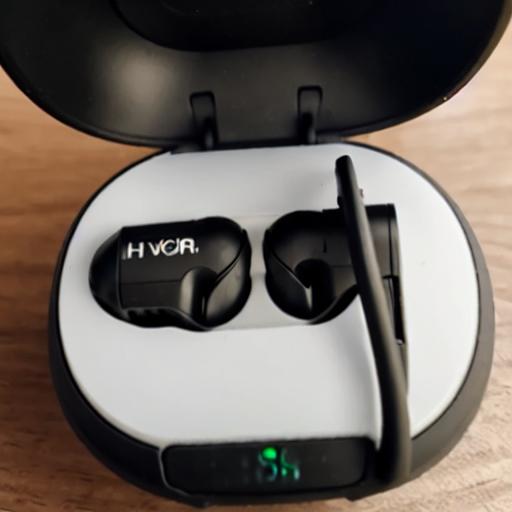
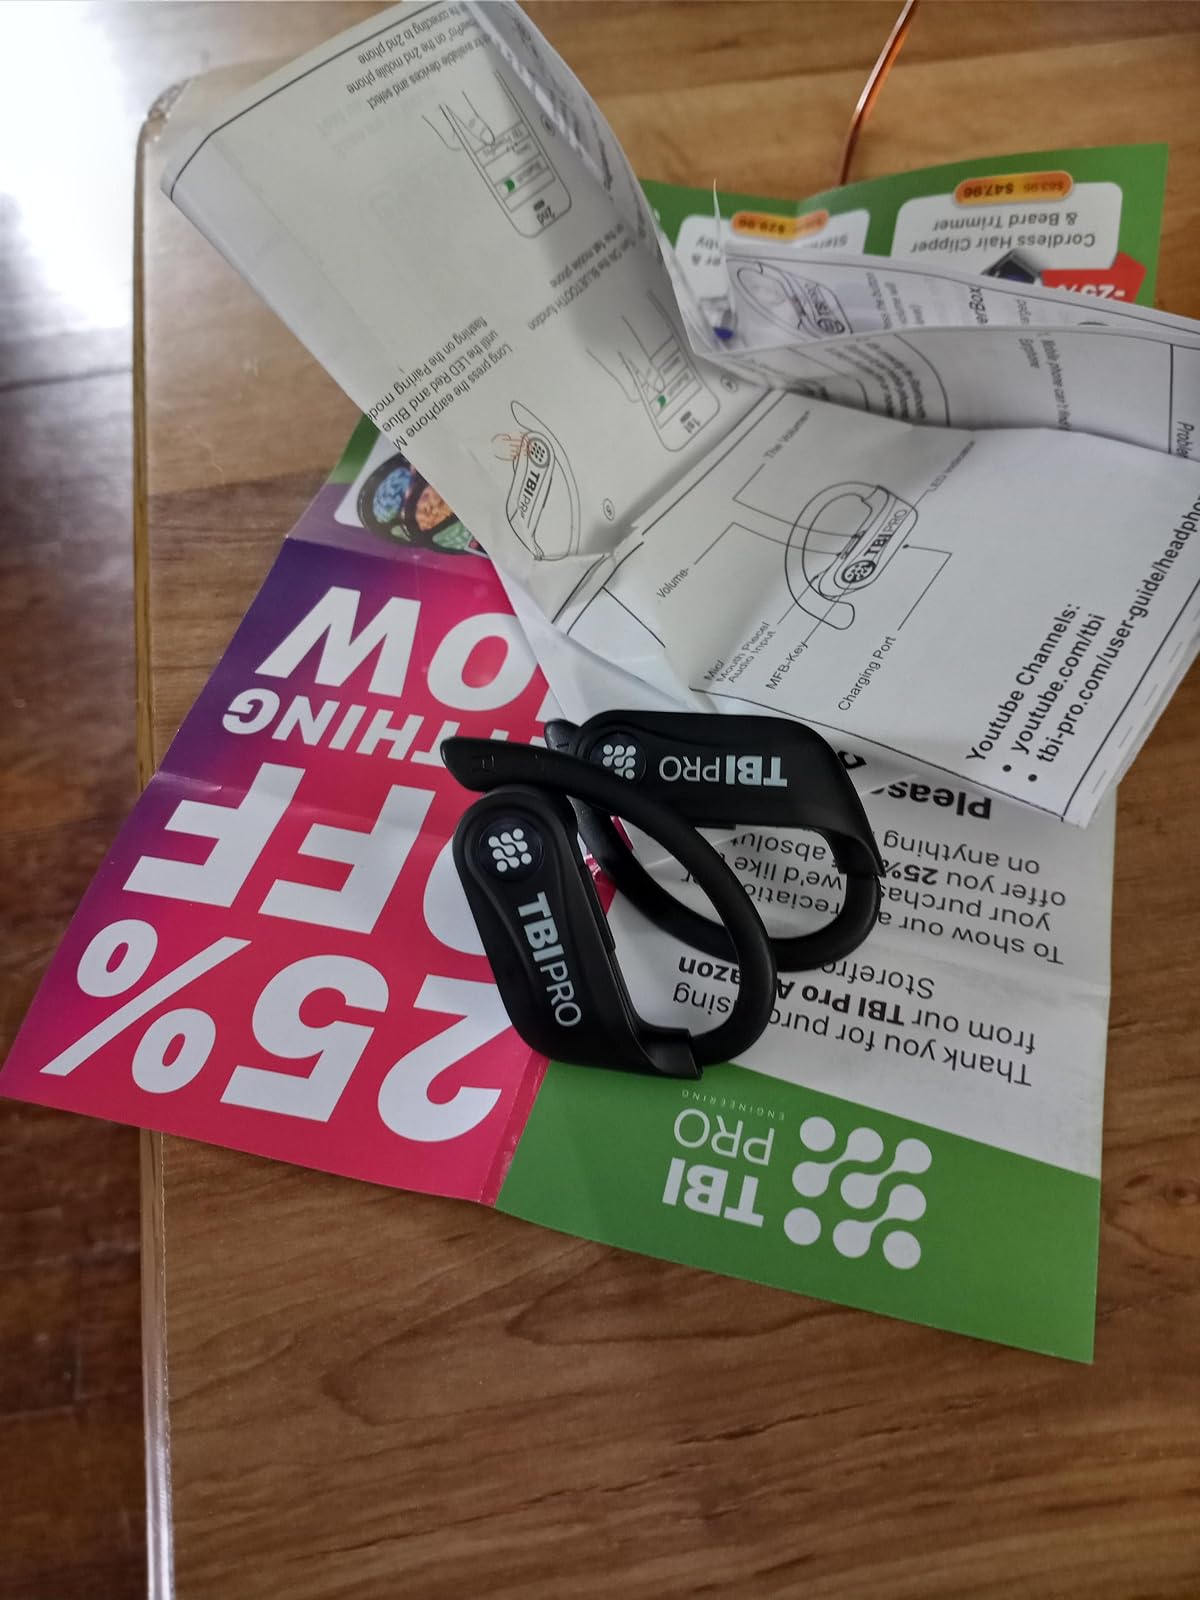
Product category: earbuds
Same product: no